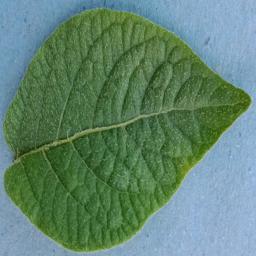
Label: Potato___Healthy